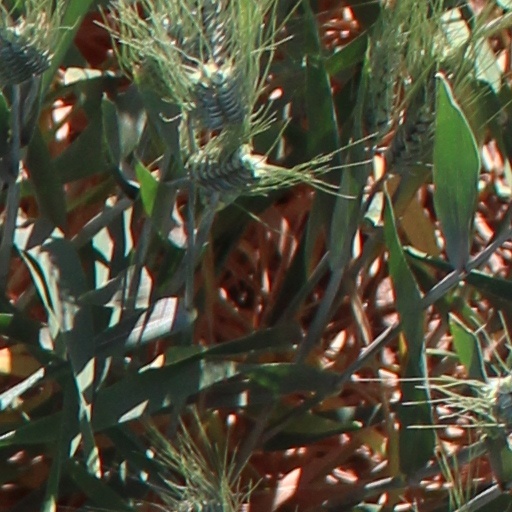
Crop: wheat